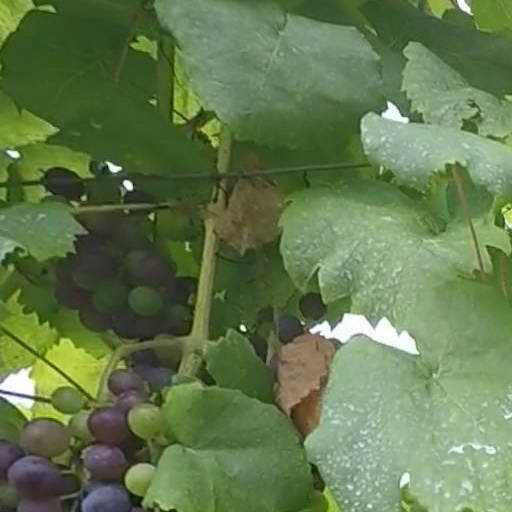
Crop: grape